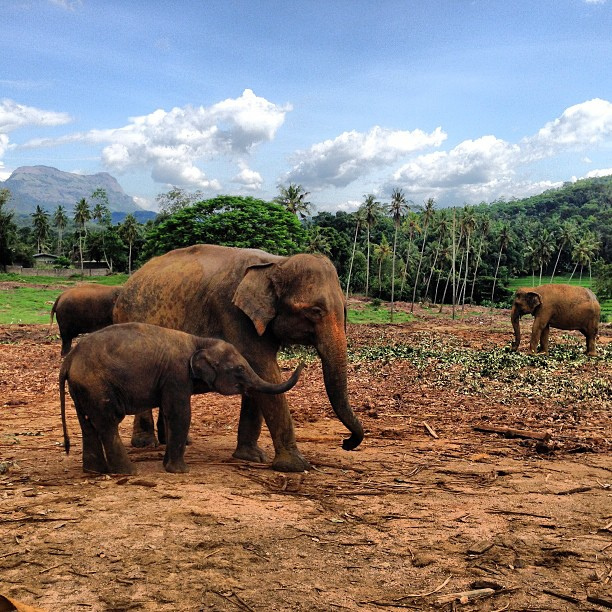
user: Given an image and a question. Answer the question in a short answer. Question: Why is one animal smaller? Short Answer:
assistant: baby